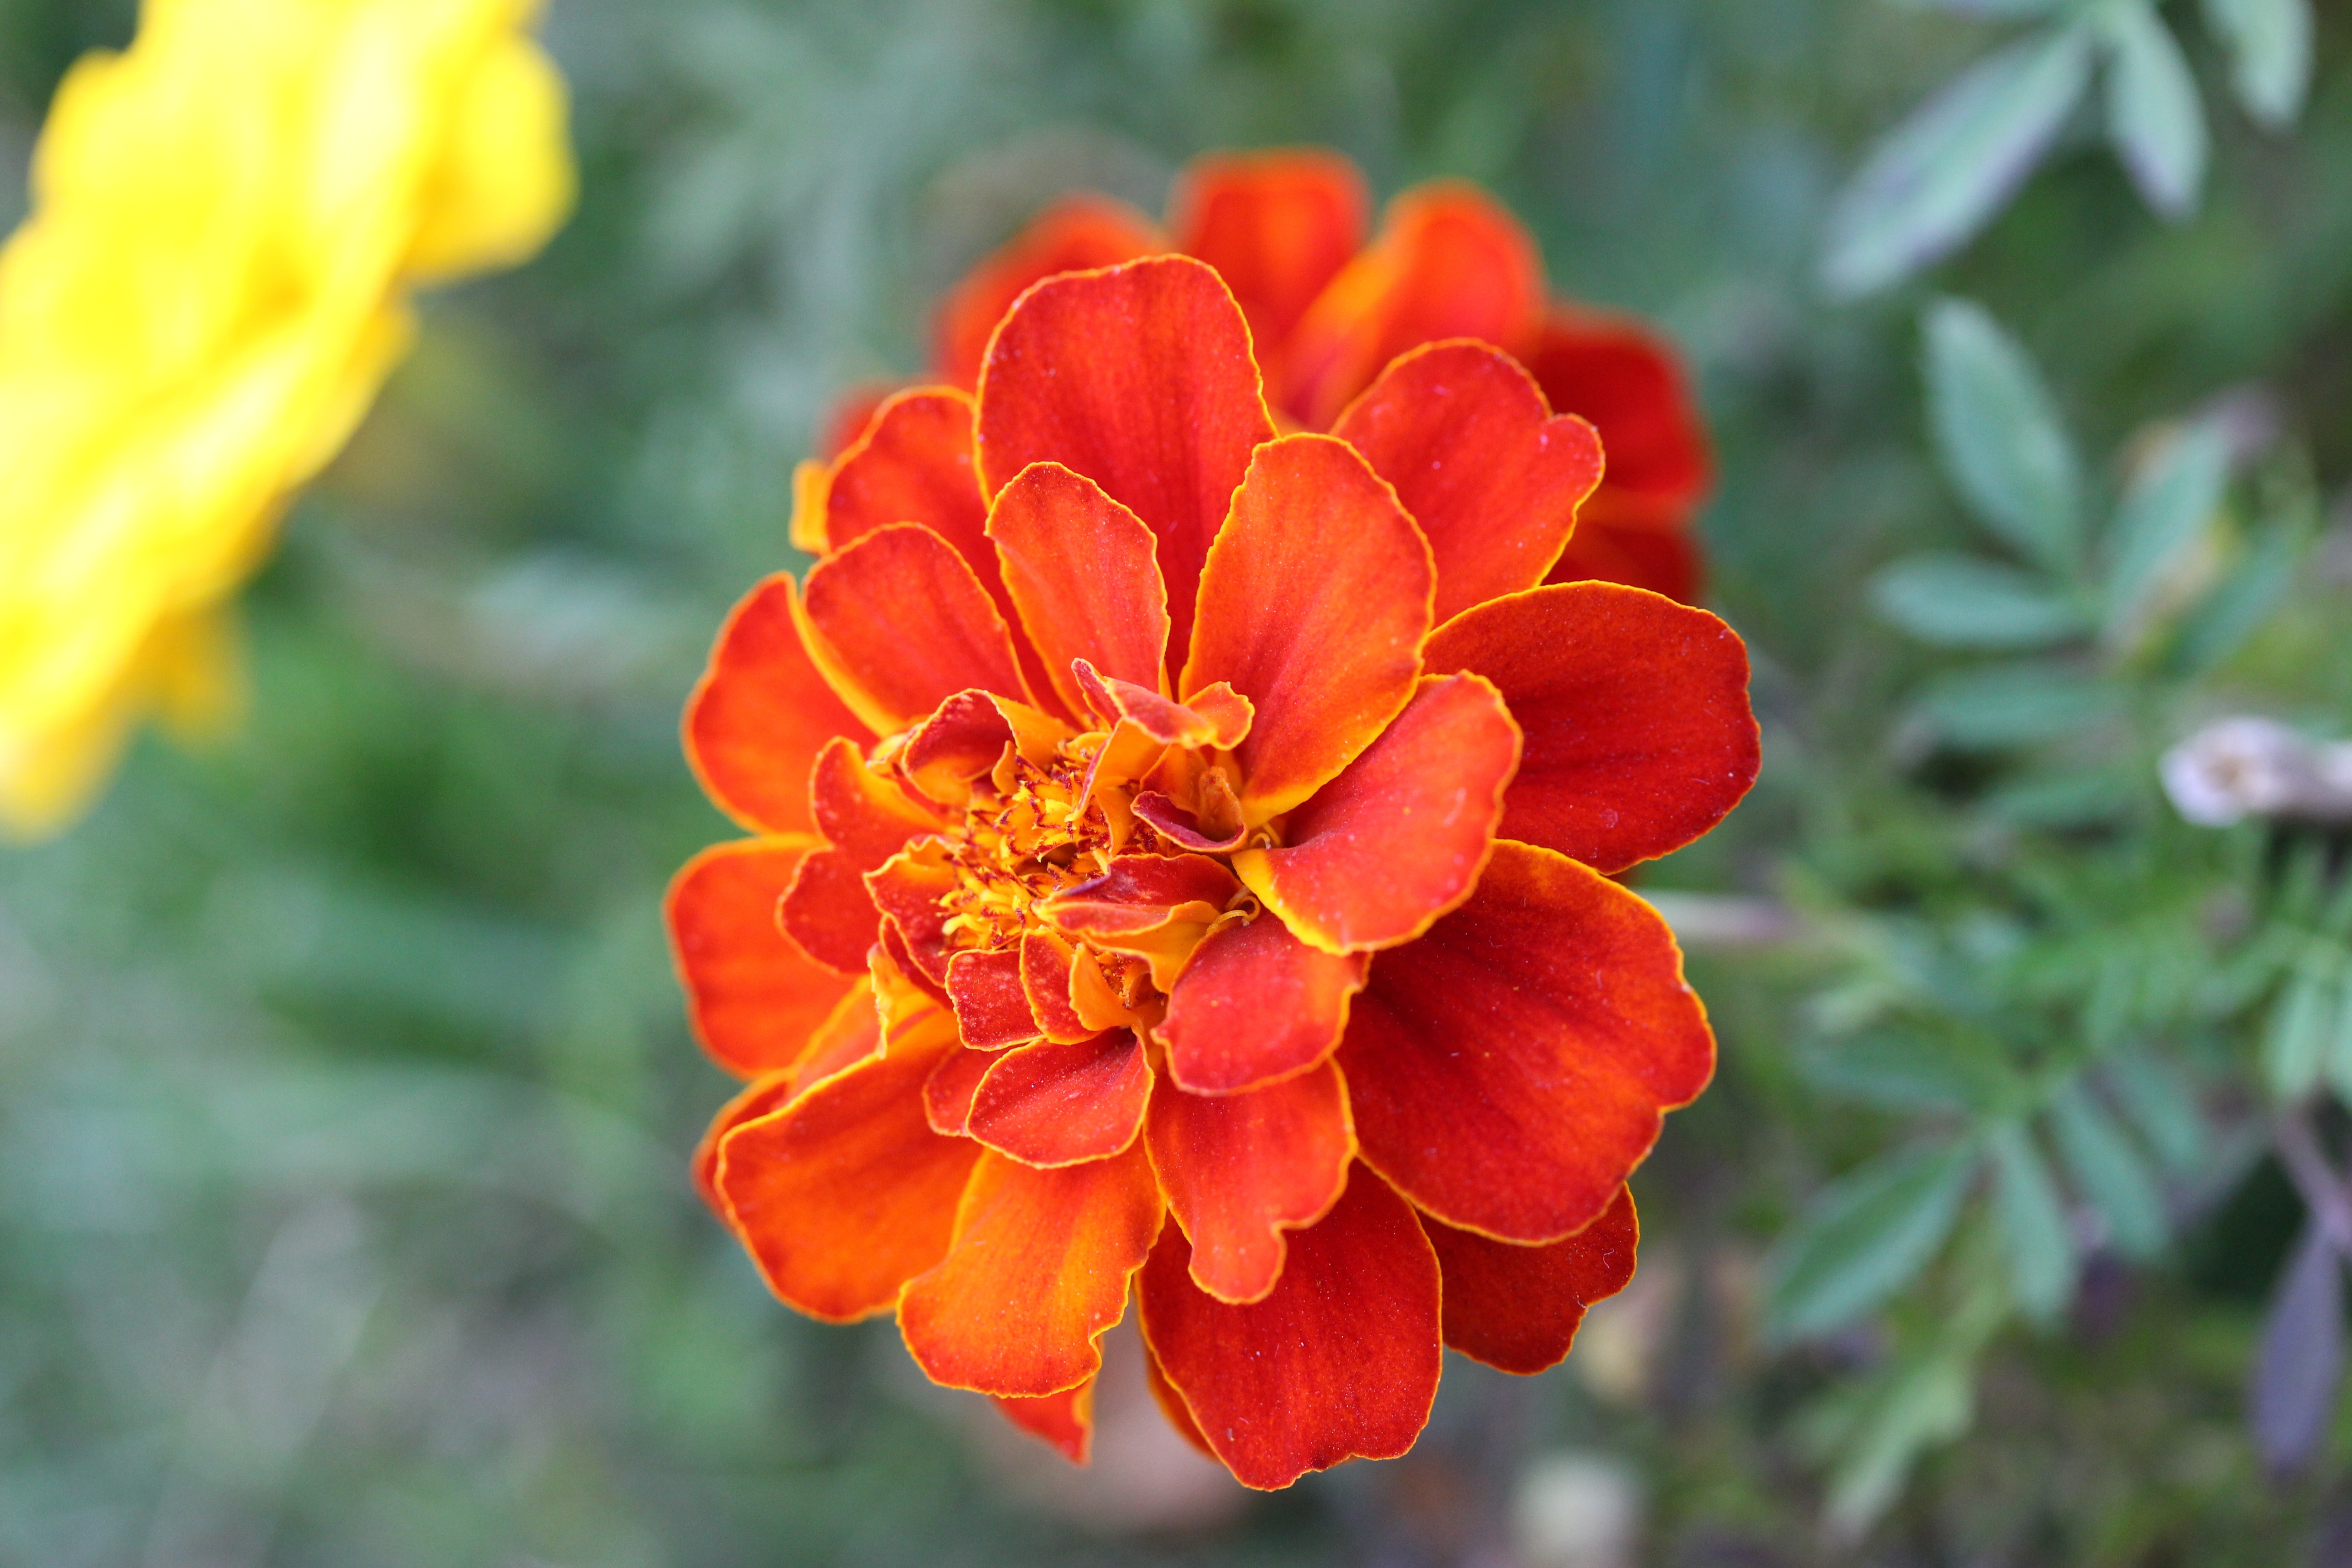
blossom, plant, stem, leaf, flower, petal, bloom, floral, environment, herb, natural, botany, agriculture, garden, flora, botanical, wildflower, outdoors, gardening, vegetation, horticulture, organic, macro photography, flowering plant, daisy family, annual plant, land plant